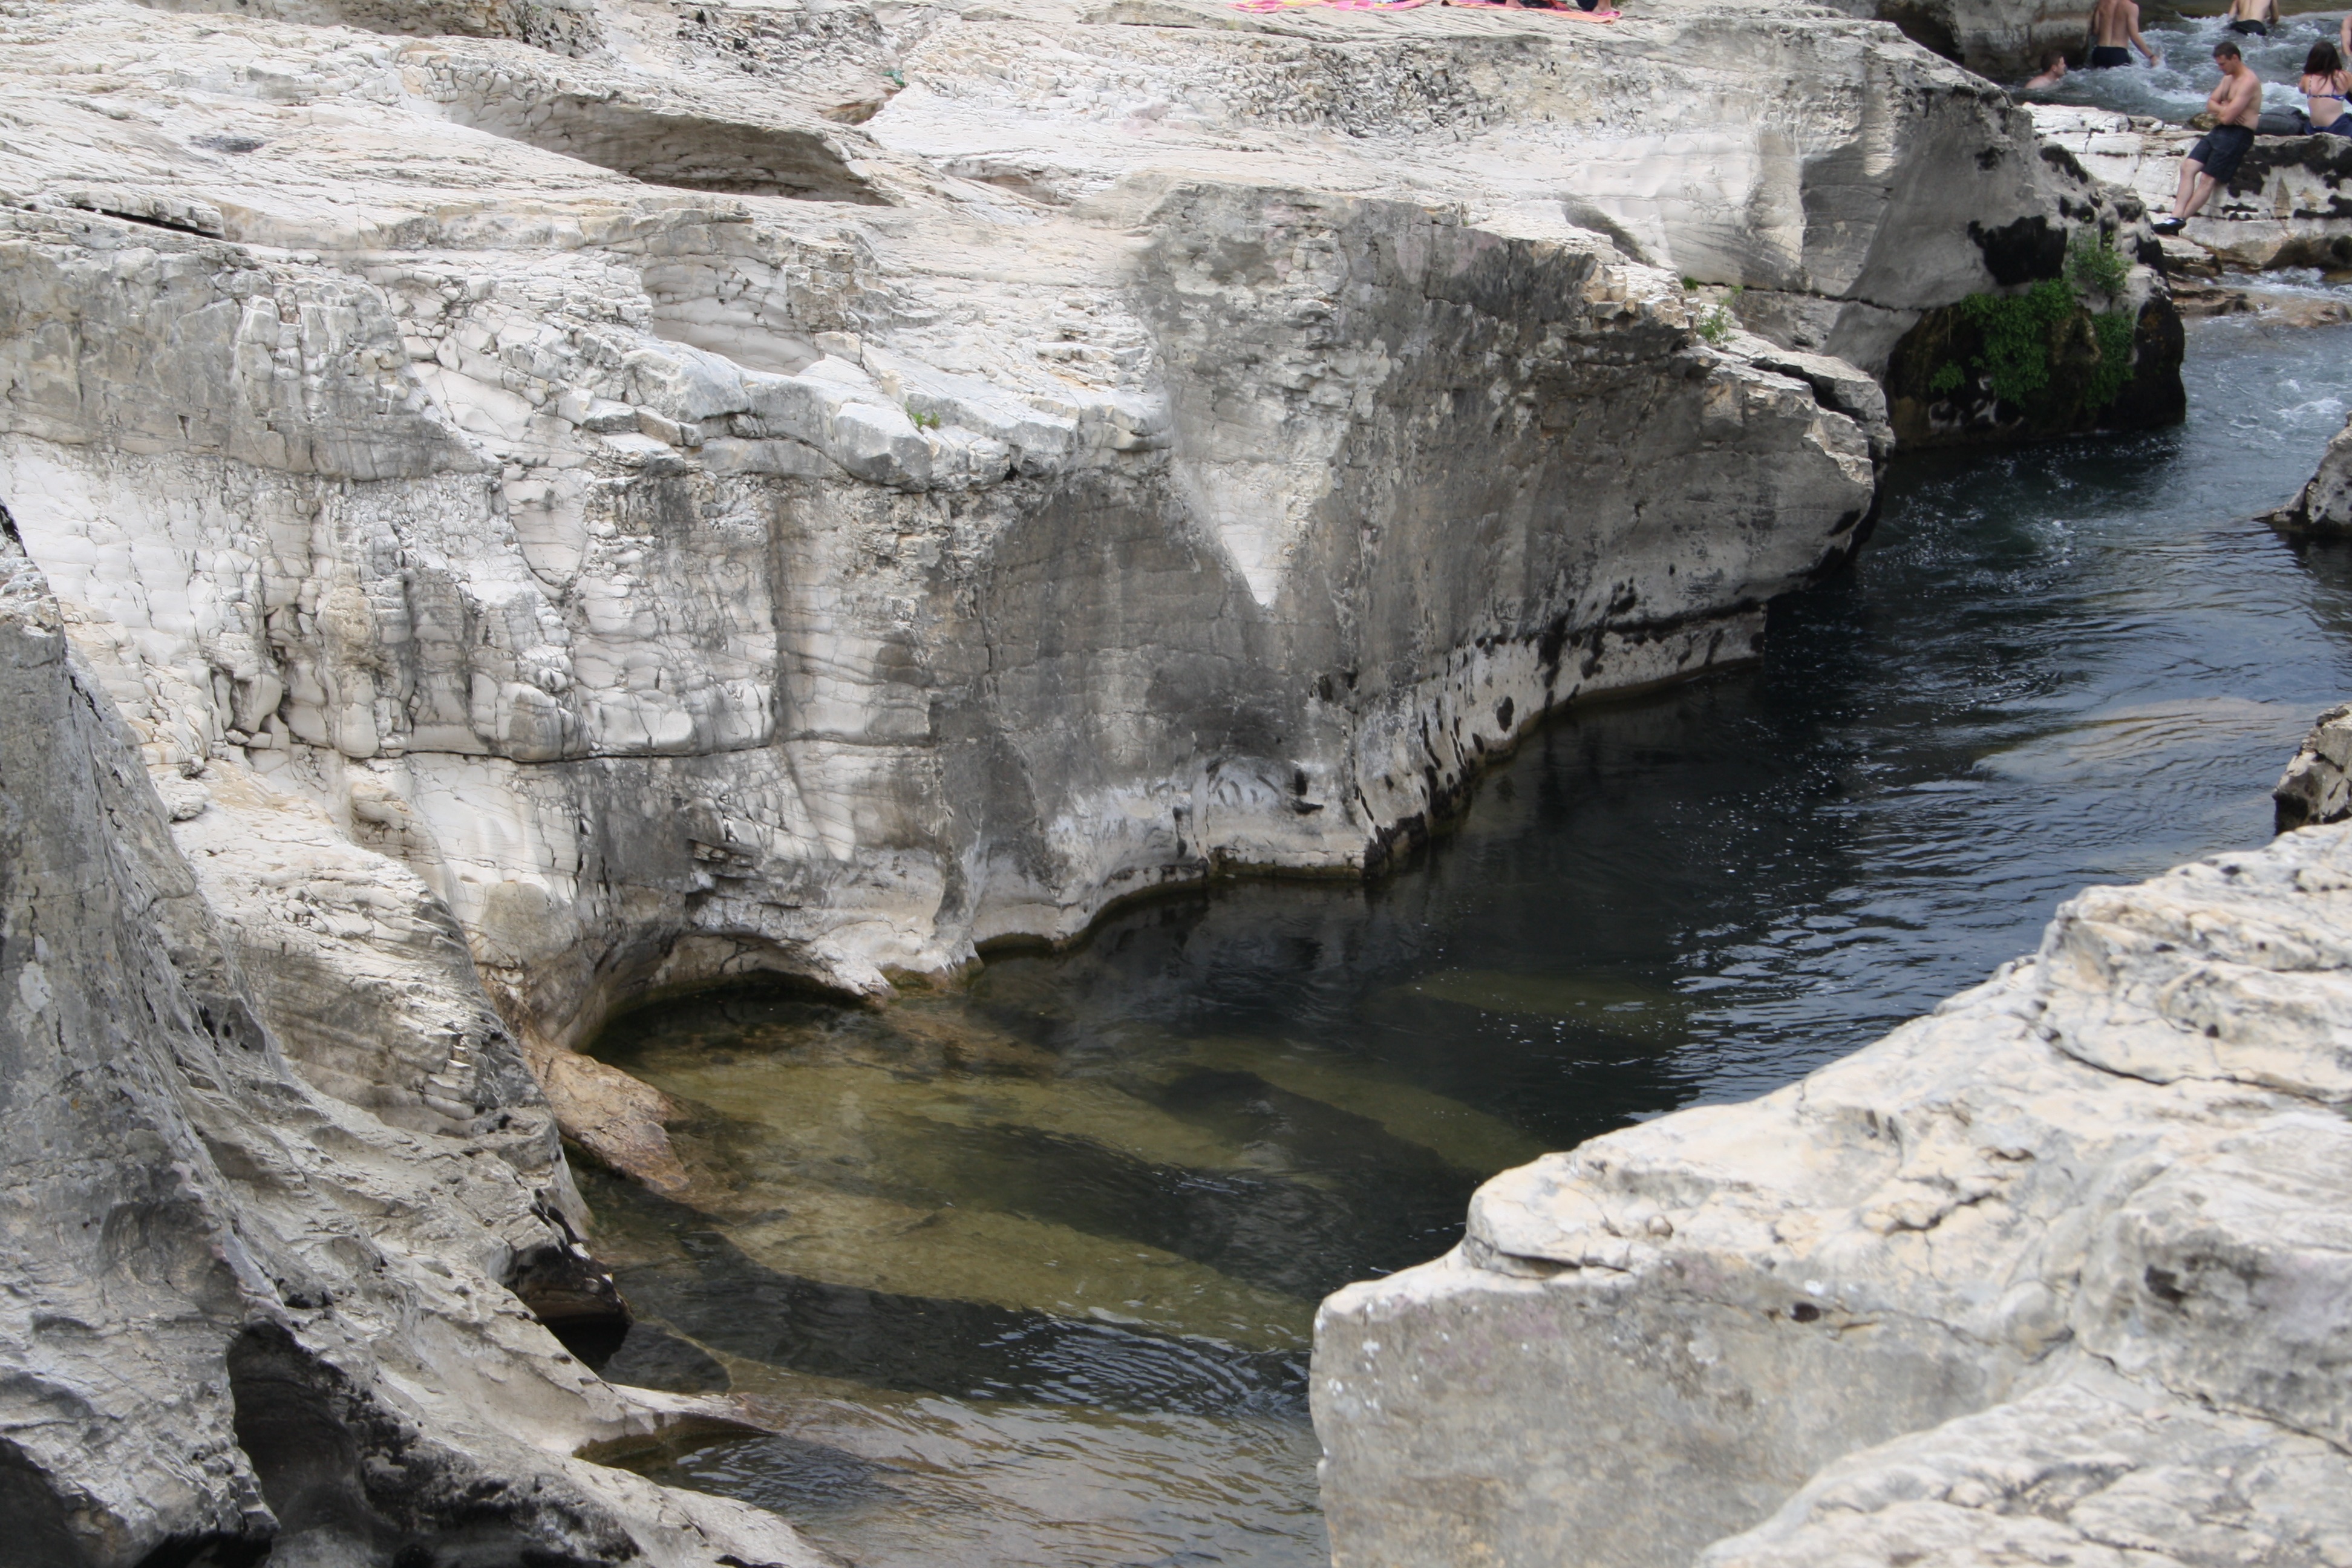
sea, coast, water, rock, river, formation, cliff, rapid, canyon, terrain, waterway, geology, cascades, water feature, wadi, landform, natural arch, sea cave, the waterfalls of saudatet, saudatet